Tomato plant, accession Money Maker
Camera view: tilt-top (135 deg); turntable rotation: 270 degrees
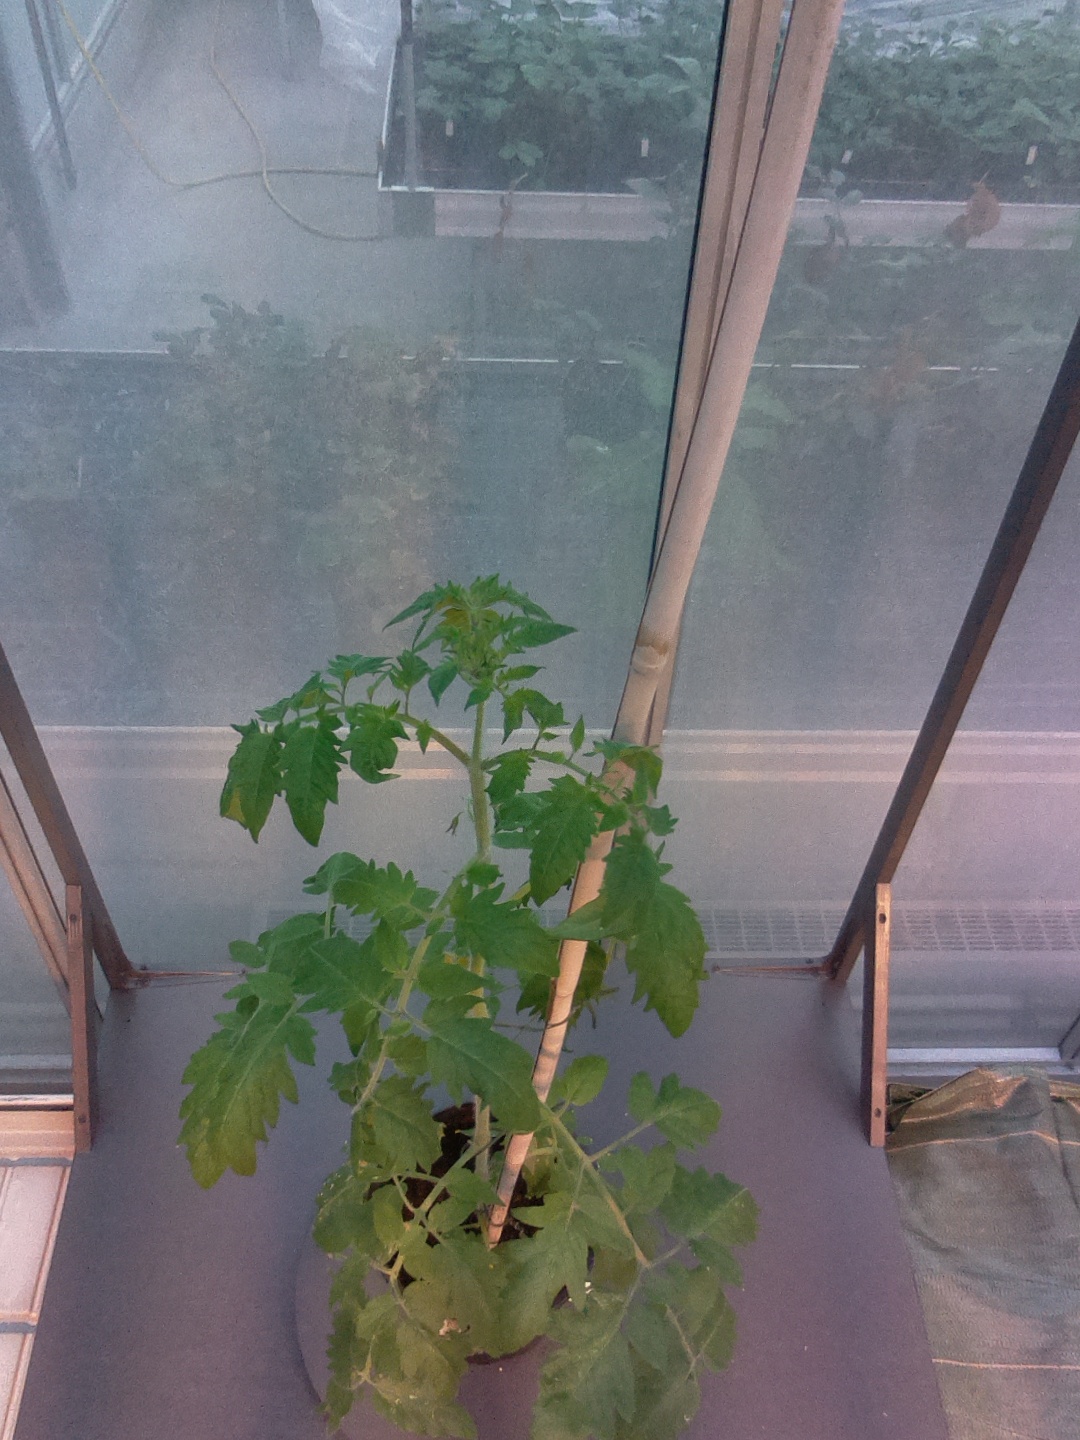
BBCH growth stage 60: First flowers open